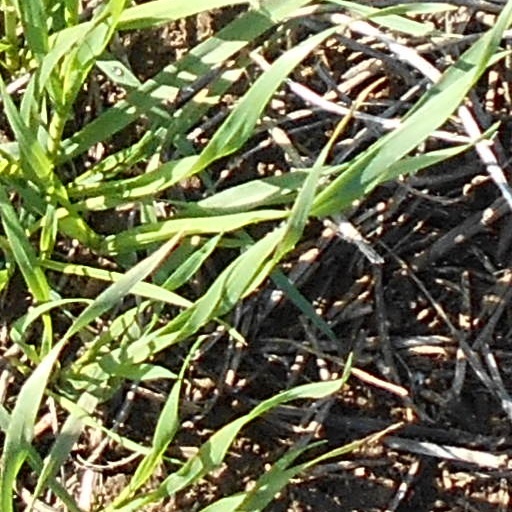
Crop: wheat